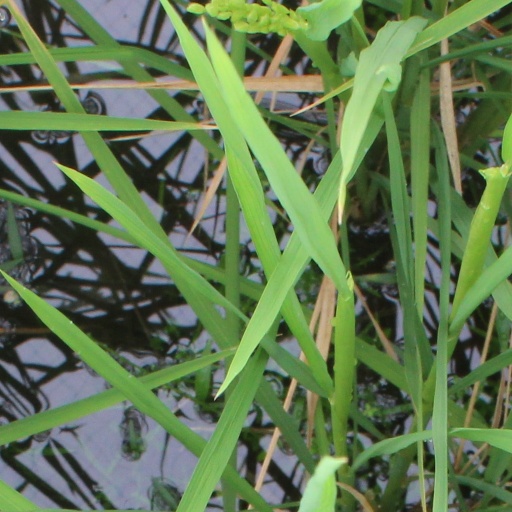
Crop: rice